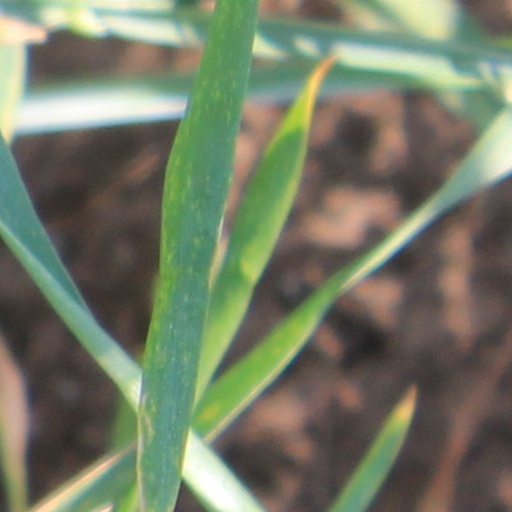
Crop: wheat